Basidiospore

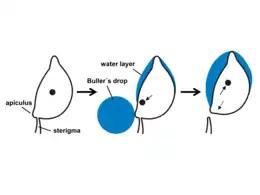
Active dispersal of a basidiospore

Passive dispersal uses environmental vectors such as wind, water or animals. Wind dispersal is the most common method of passive basidiospore dispersal of agarics. The shape of the stipe and cap of the fungi are adaptive for the optimal dispersal of basidiospore. For example, bell-shaped caps can prevent spores from being blown back to the hymenium, when the wind turbulence is strong. Taller stipes, and smaller basidiospores allow the basidiospores travel farther. To overcome still air, some fungi create their own draft, by evaporating water which causes differences in air temperature beneath the hymenium.